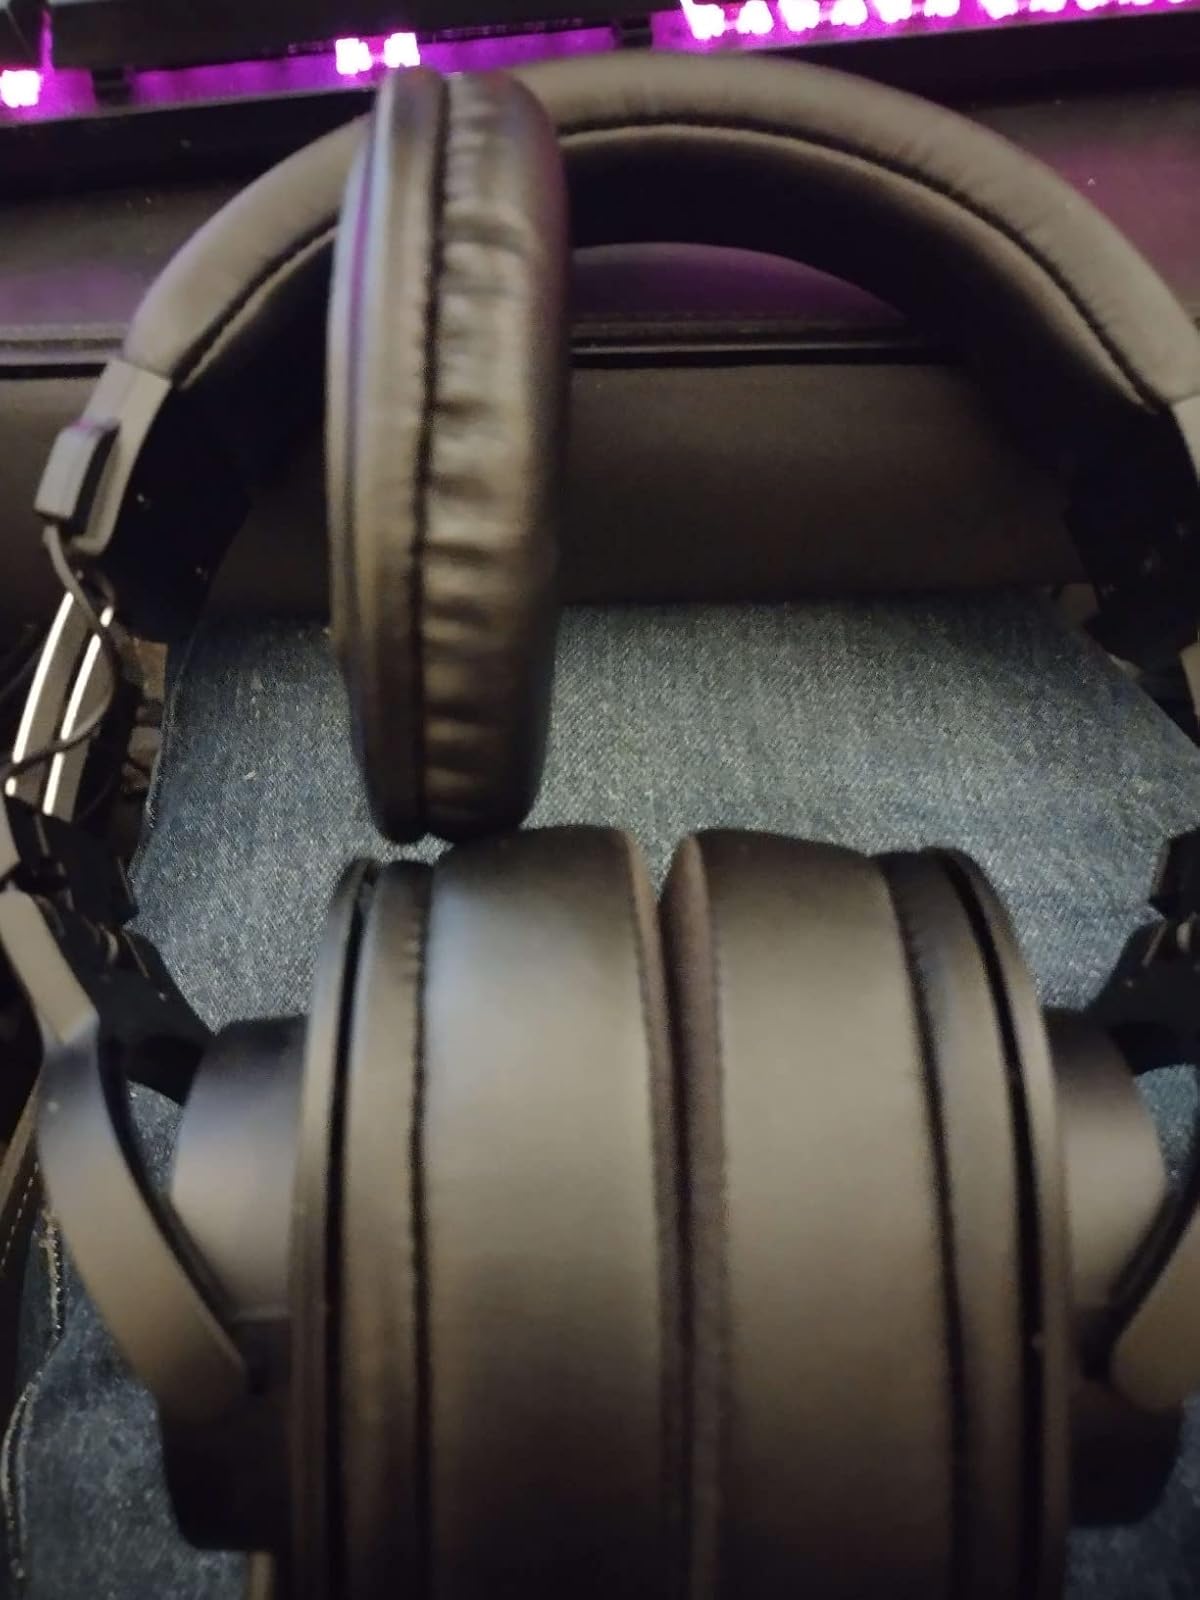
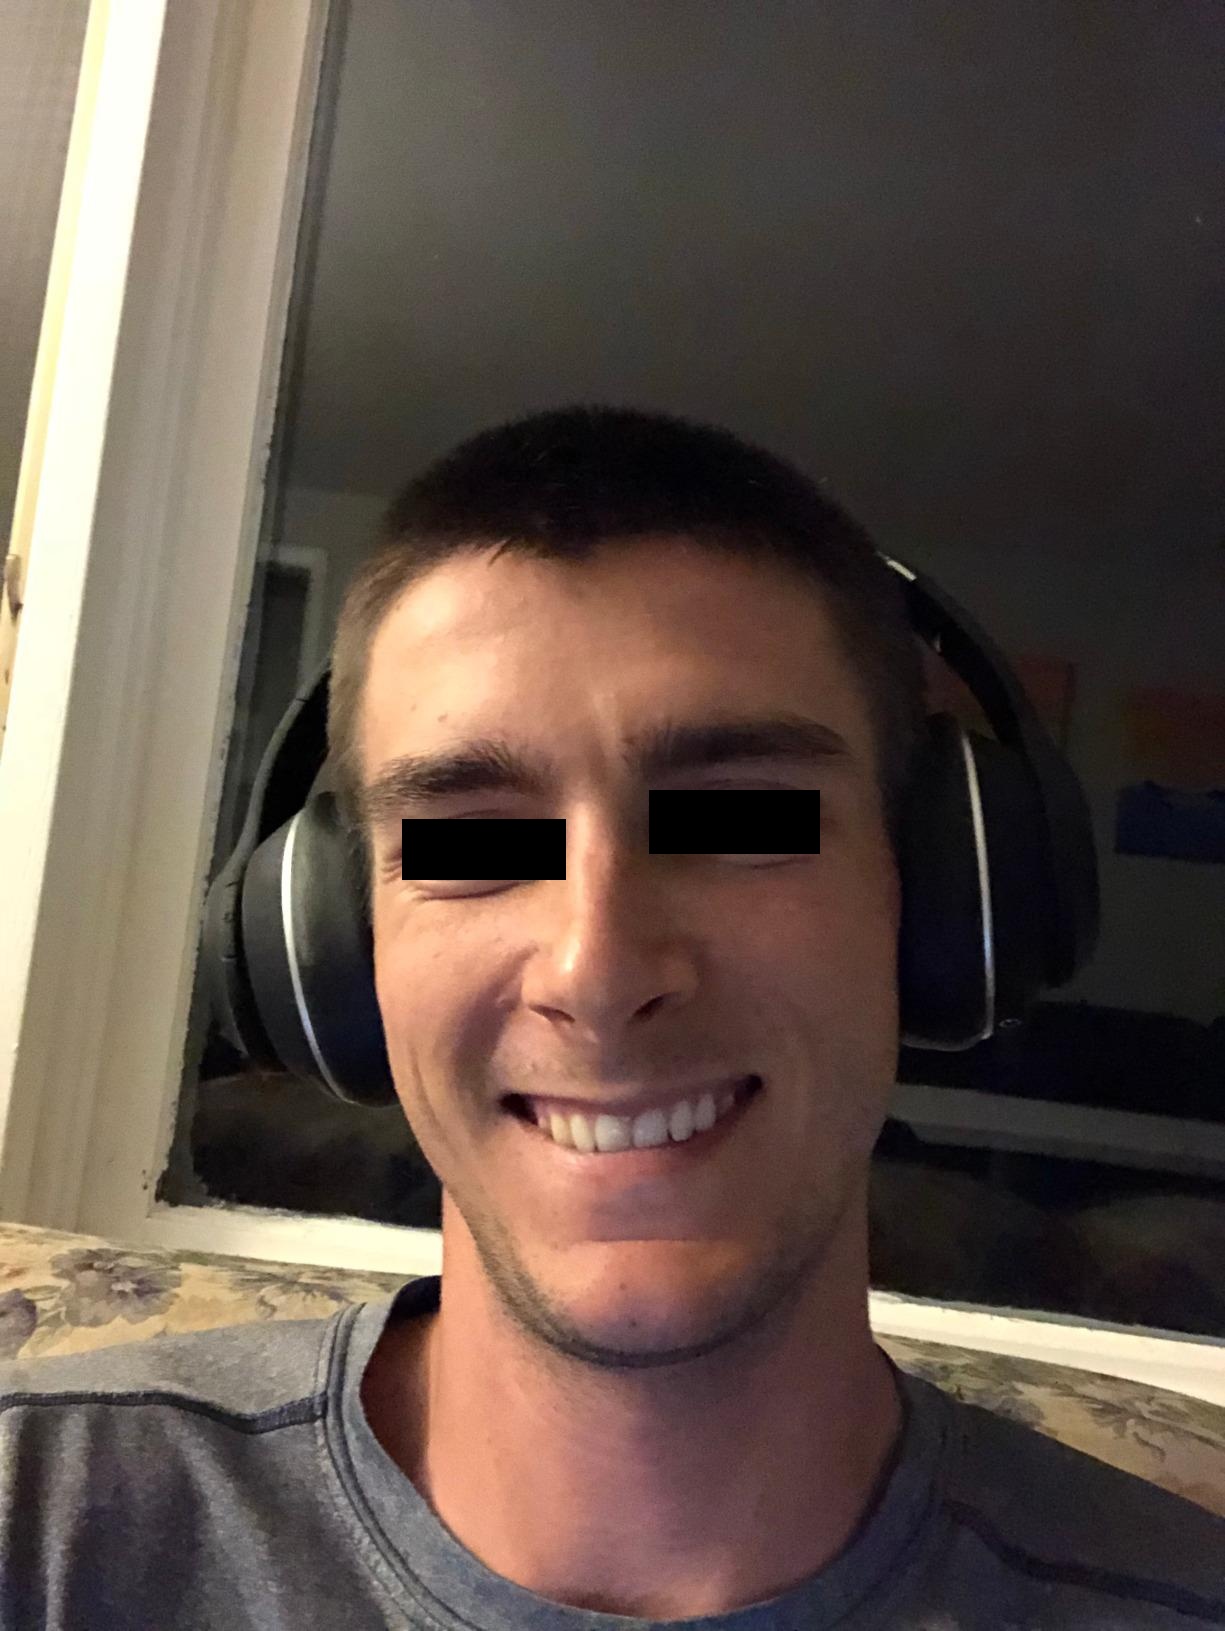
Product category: headphones
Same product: no